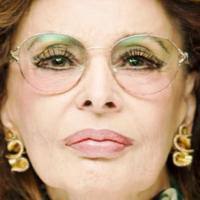
Age group: age 66-80